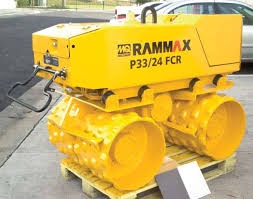
00291 Scraper, 24” F/R-L/R for Rammax P33/24 FR FC FCR Vibratory Trench Roller by Multiquip
Brand: MultiQuip
Genuine parts for P33 P24 FR FC FCR Vibratory Trench Roller by Multiquip. For optimum performance order he original parts from authorised dealer so your compaction job never stops. Please ensure the correctness of the parts prior to ordering. Parts may differ based on the serial number of the equipment, contact us at parts@danseusa.com or chat with an agent in the chat box to identify the correct part number. Some parts may be dropshipped from the manufacturer Certain items may incur restocking fees upon return.
Category: Business & Industrial > Heavy Machinery > Trenchers > Ride-On Trenchers